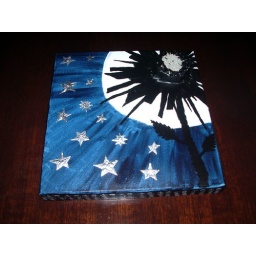
also paper mached the flower, and found an awesome type of silver ball thingees to put in the middle of the flower